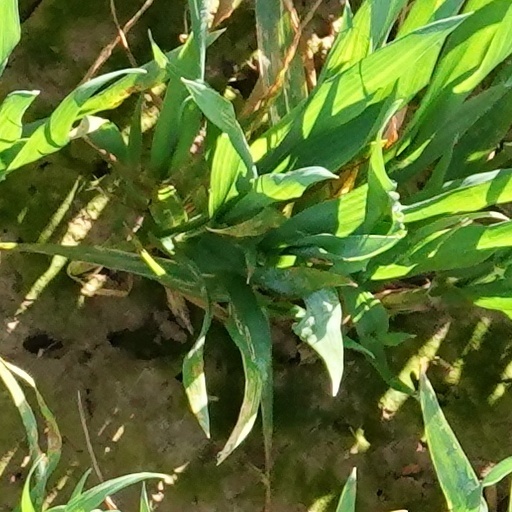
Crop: wheat